Bengal Subah

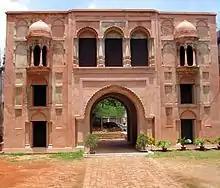
Nimtoli Deuri, named after the neem tree, is now a property of the Asiatic Society of Bangladesh, situated in Dhaka, Bangladesh is now a Heritage Museum.

By the late-18th century, the British East India Company emerged as the foremost military power in the region, defeating the French-allied Siraj-ud-Daulah at the Battle of Plassey in 1757, that was largely brought about by the betrayal of the Nawab's once trusted general Mir Jafar. The company gained administrative control over the Nawab's dominions, including Bengal, Bihar and Orissa. It gained the right to collect taxes on behalf of the Mughal Court after the Battle of Buxar in 1765. Bengal, Bihar and Orissa were made part of the Bengal Presidency and annexed into the British colonial empire in 1793. The Indian mutiny of 1857 formally ended the authority of the British East India Company, when the British Raj replaced Company rule in India.